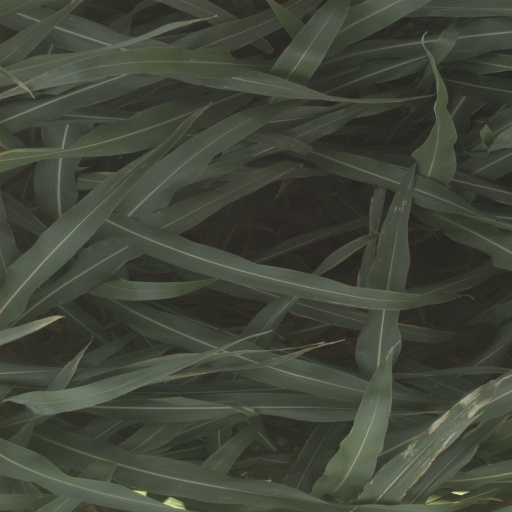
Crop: sorghum